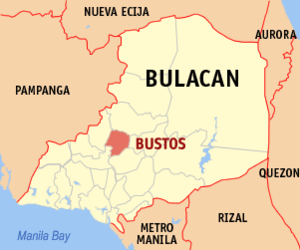
Bustos est une municipalité de la province de Bulacan, aux Philippines.